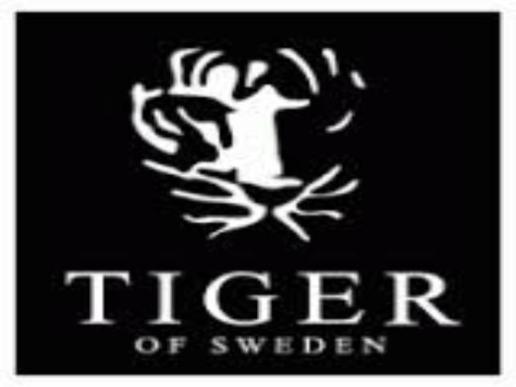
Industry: Clothes